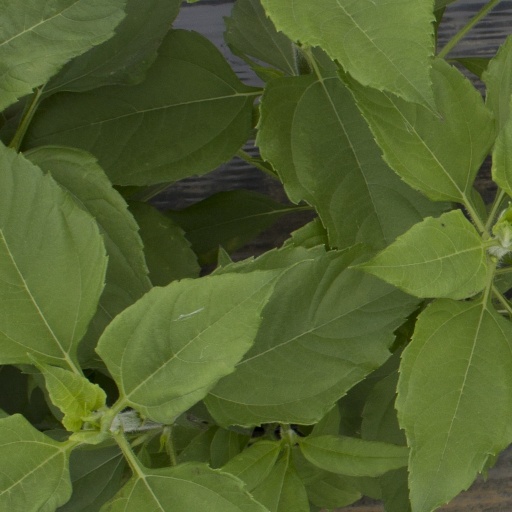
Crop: Jerusalem artichoke